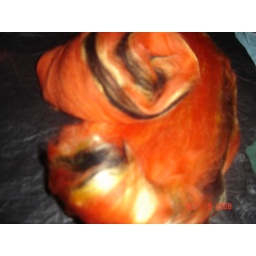
There are three layers in these batts: black superwash merino, orange/yellow variegated bamboo and an orange superwash merinoContents: 67% superwash merino, 33% bamboo